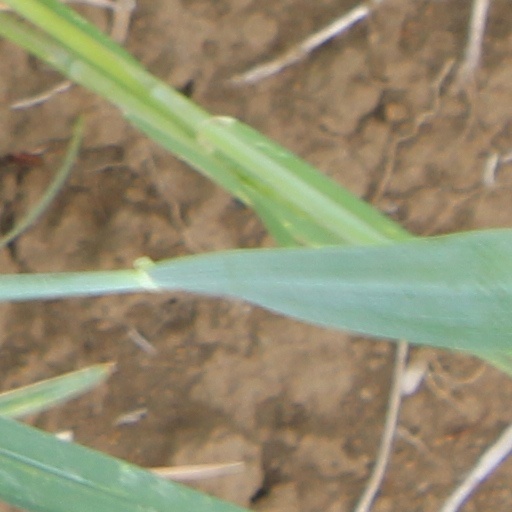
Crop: wheat